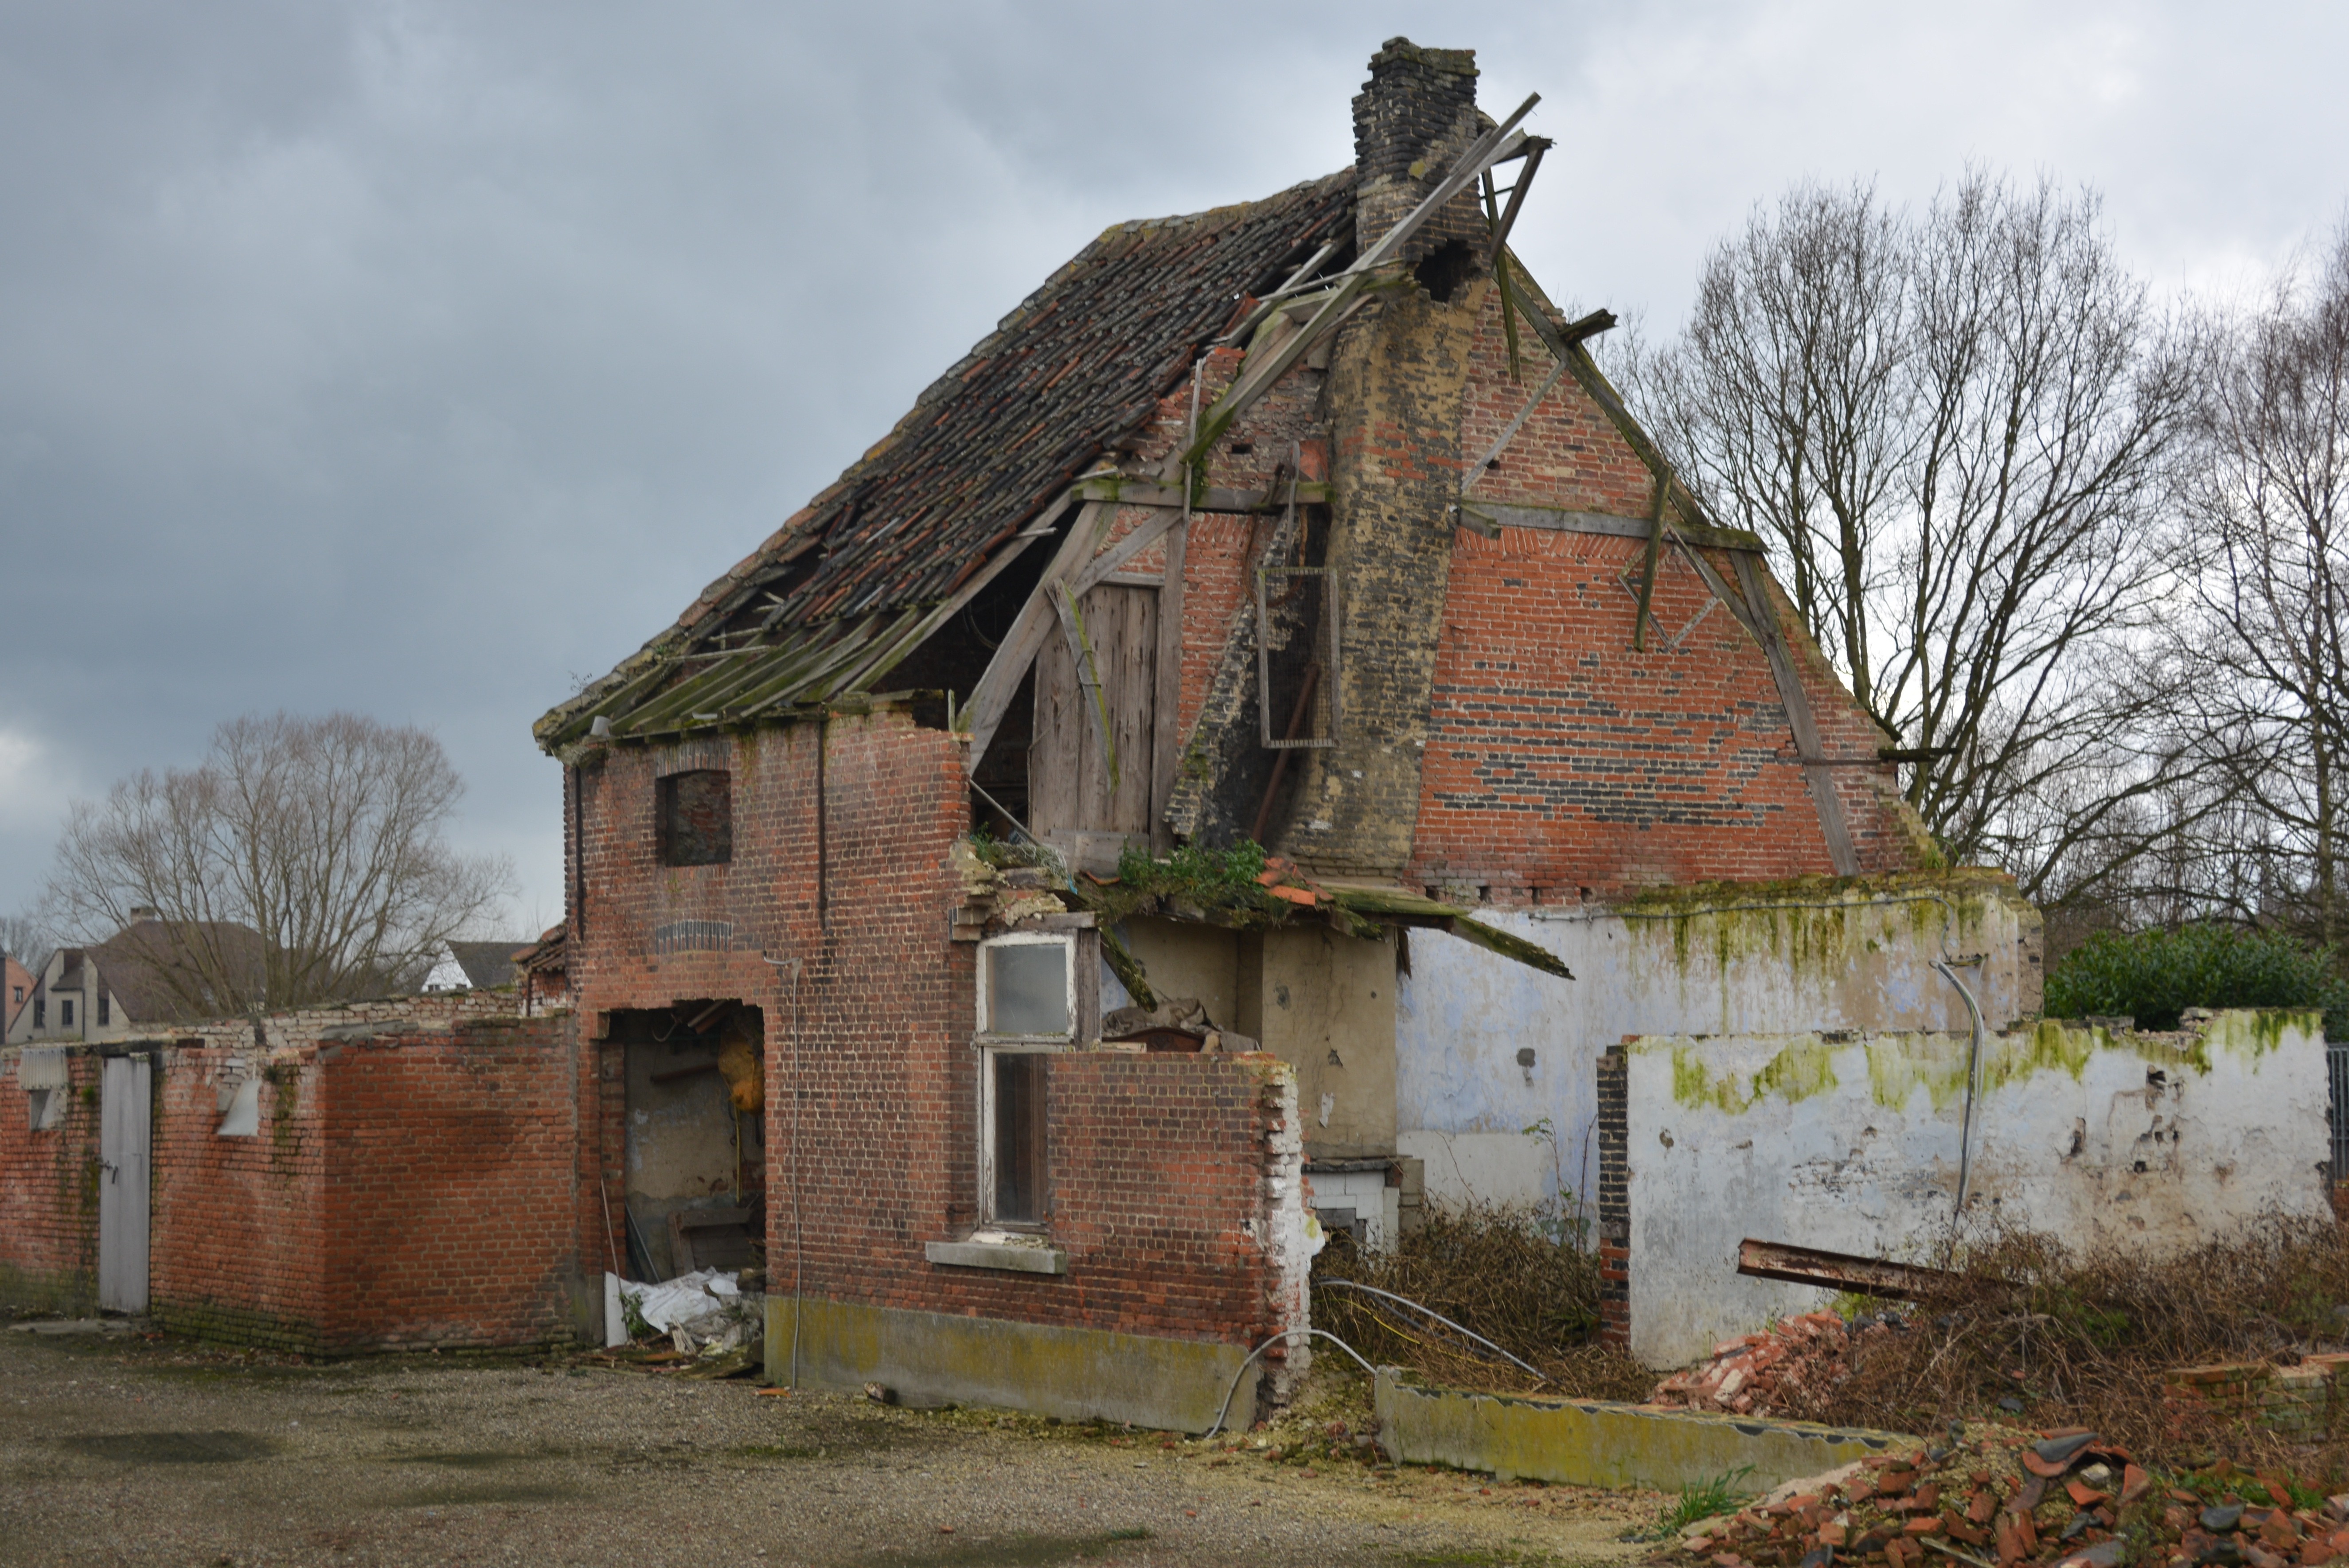
house, building, barn, hut, village, shack, cottage, church, chapel, ruin, place of worship, ruins, damage, krot, rural area, dilapidated house